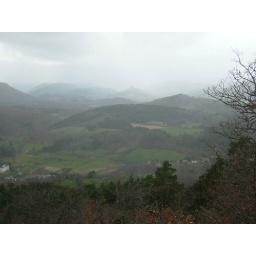
Auvergne region and castle of Murol on the hill in the background